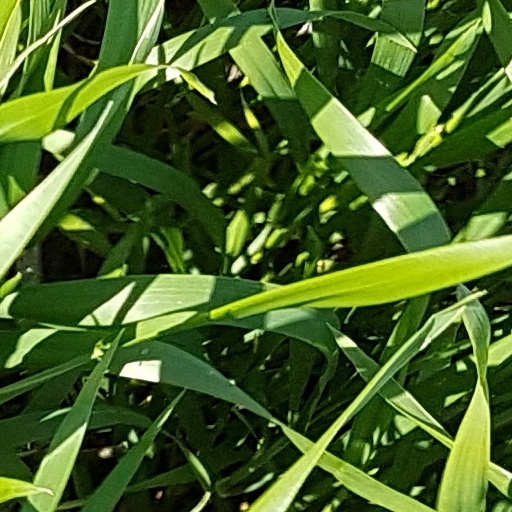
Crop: wheat